William Sinclair (archdeacon of London)

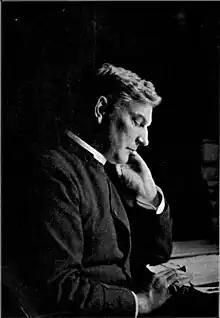
The Ven. William Macdonald Sinclair, Archdeacon of London

He was born into an ecclesiastical family on 3 June 1850, his father was the Rev. William Sinclair, Prebendary of Chichester, 5th son of Sir John Sinclair, 1st Baronet. and educated at Repton School and Balliol College, Oxford.